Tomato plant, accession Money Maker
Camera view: bottom (45 deg); turntable rotation: 150 degrees
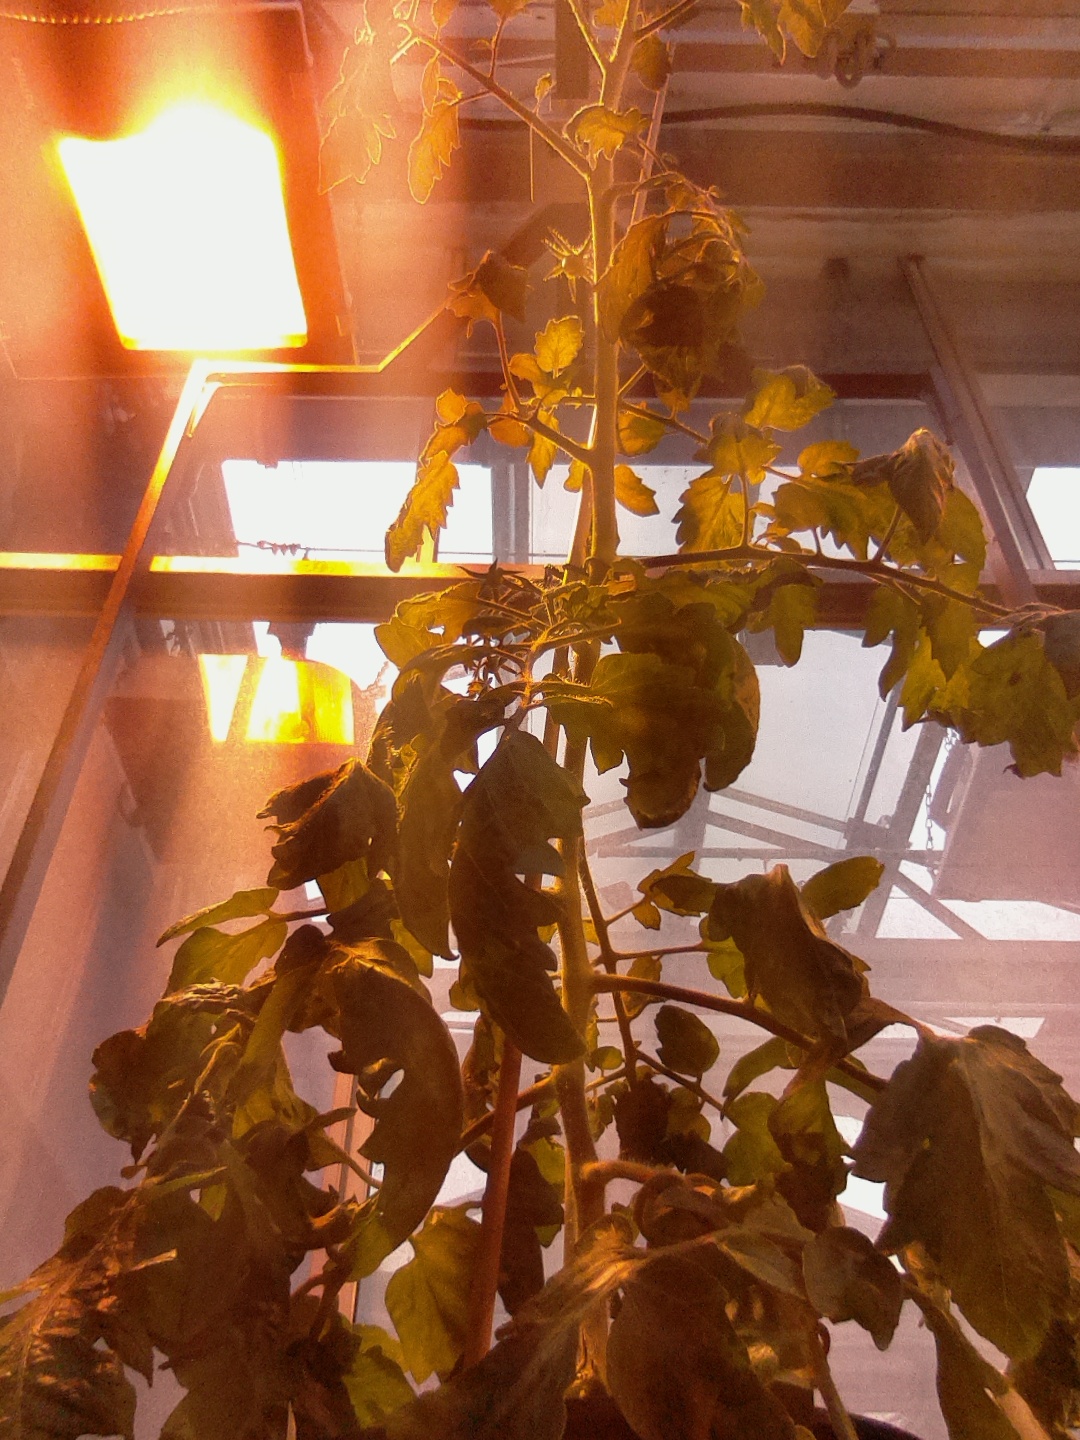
BBCH growth stage 70: Fruits at the main stem or branches visibles